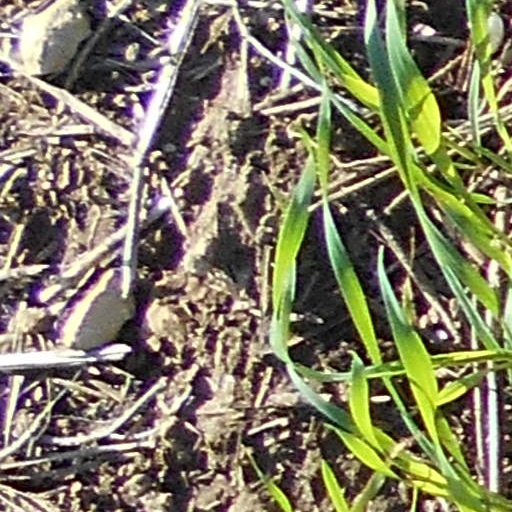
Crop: wheat